Oscar Hyman

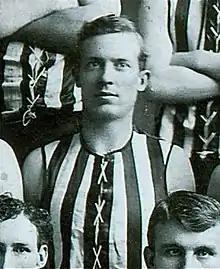
Hyman in 1906

Oscar Henric Hyman (25 November 1877 – 11 January 1955) was an Australian rules footballer who played with Collingwood in the Victorian Football League (VFL) and South Adelaide, West Torrens, North Adelaide and Sturt in the South Australian Football Association (SAFA).